First Battle of the Marne

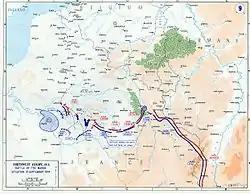

By 2 September, John Keegan said that "the German strategic effort, though neither Moltke nor Kluck perceived it, was beginning to fall apart". Moltke realized he did not have sufficient forces to carry out the Schlieffen Plan which envisioned the 1st army of Kluck encircling Paris to the west and south. Instead, he issued a Grand Directive changing the order of battle for the German attack. He ordered that Paris be bypassed on the north. The Germans would now attempt to entrap the French forces between Paris and Verdun. To accomplish this, the 2nd Army of Bülow became the primary striking force with the 1st Army (Kluck) ordered to follow in echelon to protect the western flank of the 2nd. At the time of this Grand Directive, Moltke based his decision on an intercepted radio transmission describing the French retreating across the Marne. Kluck, who was as bold as Bulow was cautious, was not pleased with the change of plans which would require him to halt his advance to wait for Bulow. Instead, interpreting the order broadly (or disobeying it), Kluck turned his line of march from south to southeast, becoming closer but not in echelon with Bülow, and on 3 September his forces crossed the Marne River east of Paris, the first Germans to do so. Kluck was in pursuit of the French 5th army which was still retreating. Kluck's boldness was based on his confidence that the French and British were a depleted and defeated force. He was unaware that a new French army, the 6th of Joseph Gallieni and Maunoury, was guarding Paris to his west and he discounted the British Expeditionary Force which had apparently abandoned the battlefield.